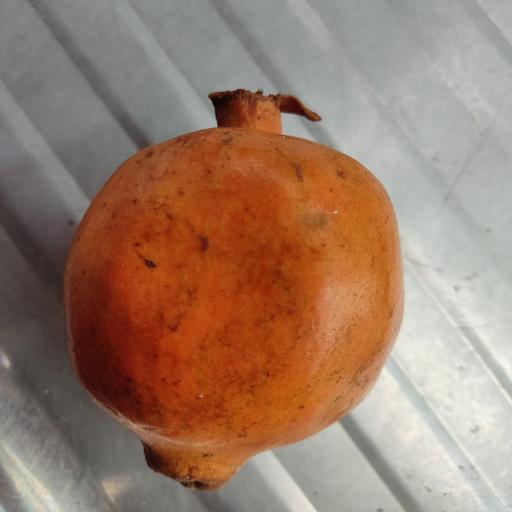
Crop type: Pomegranate